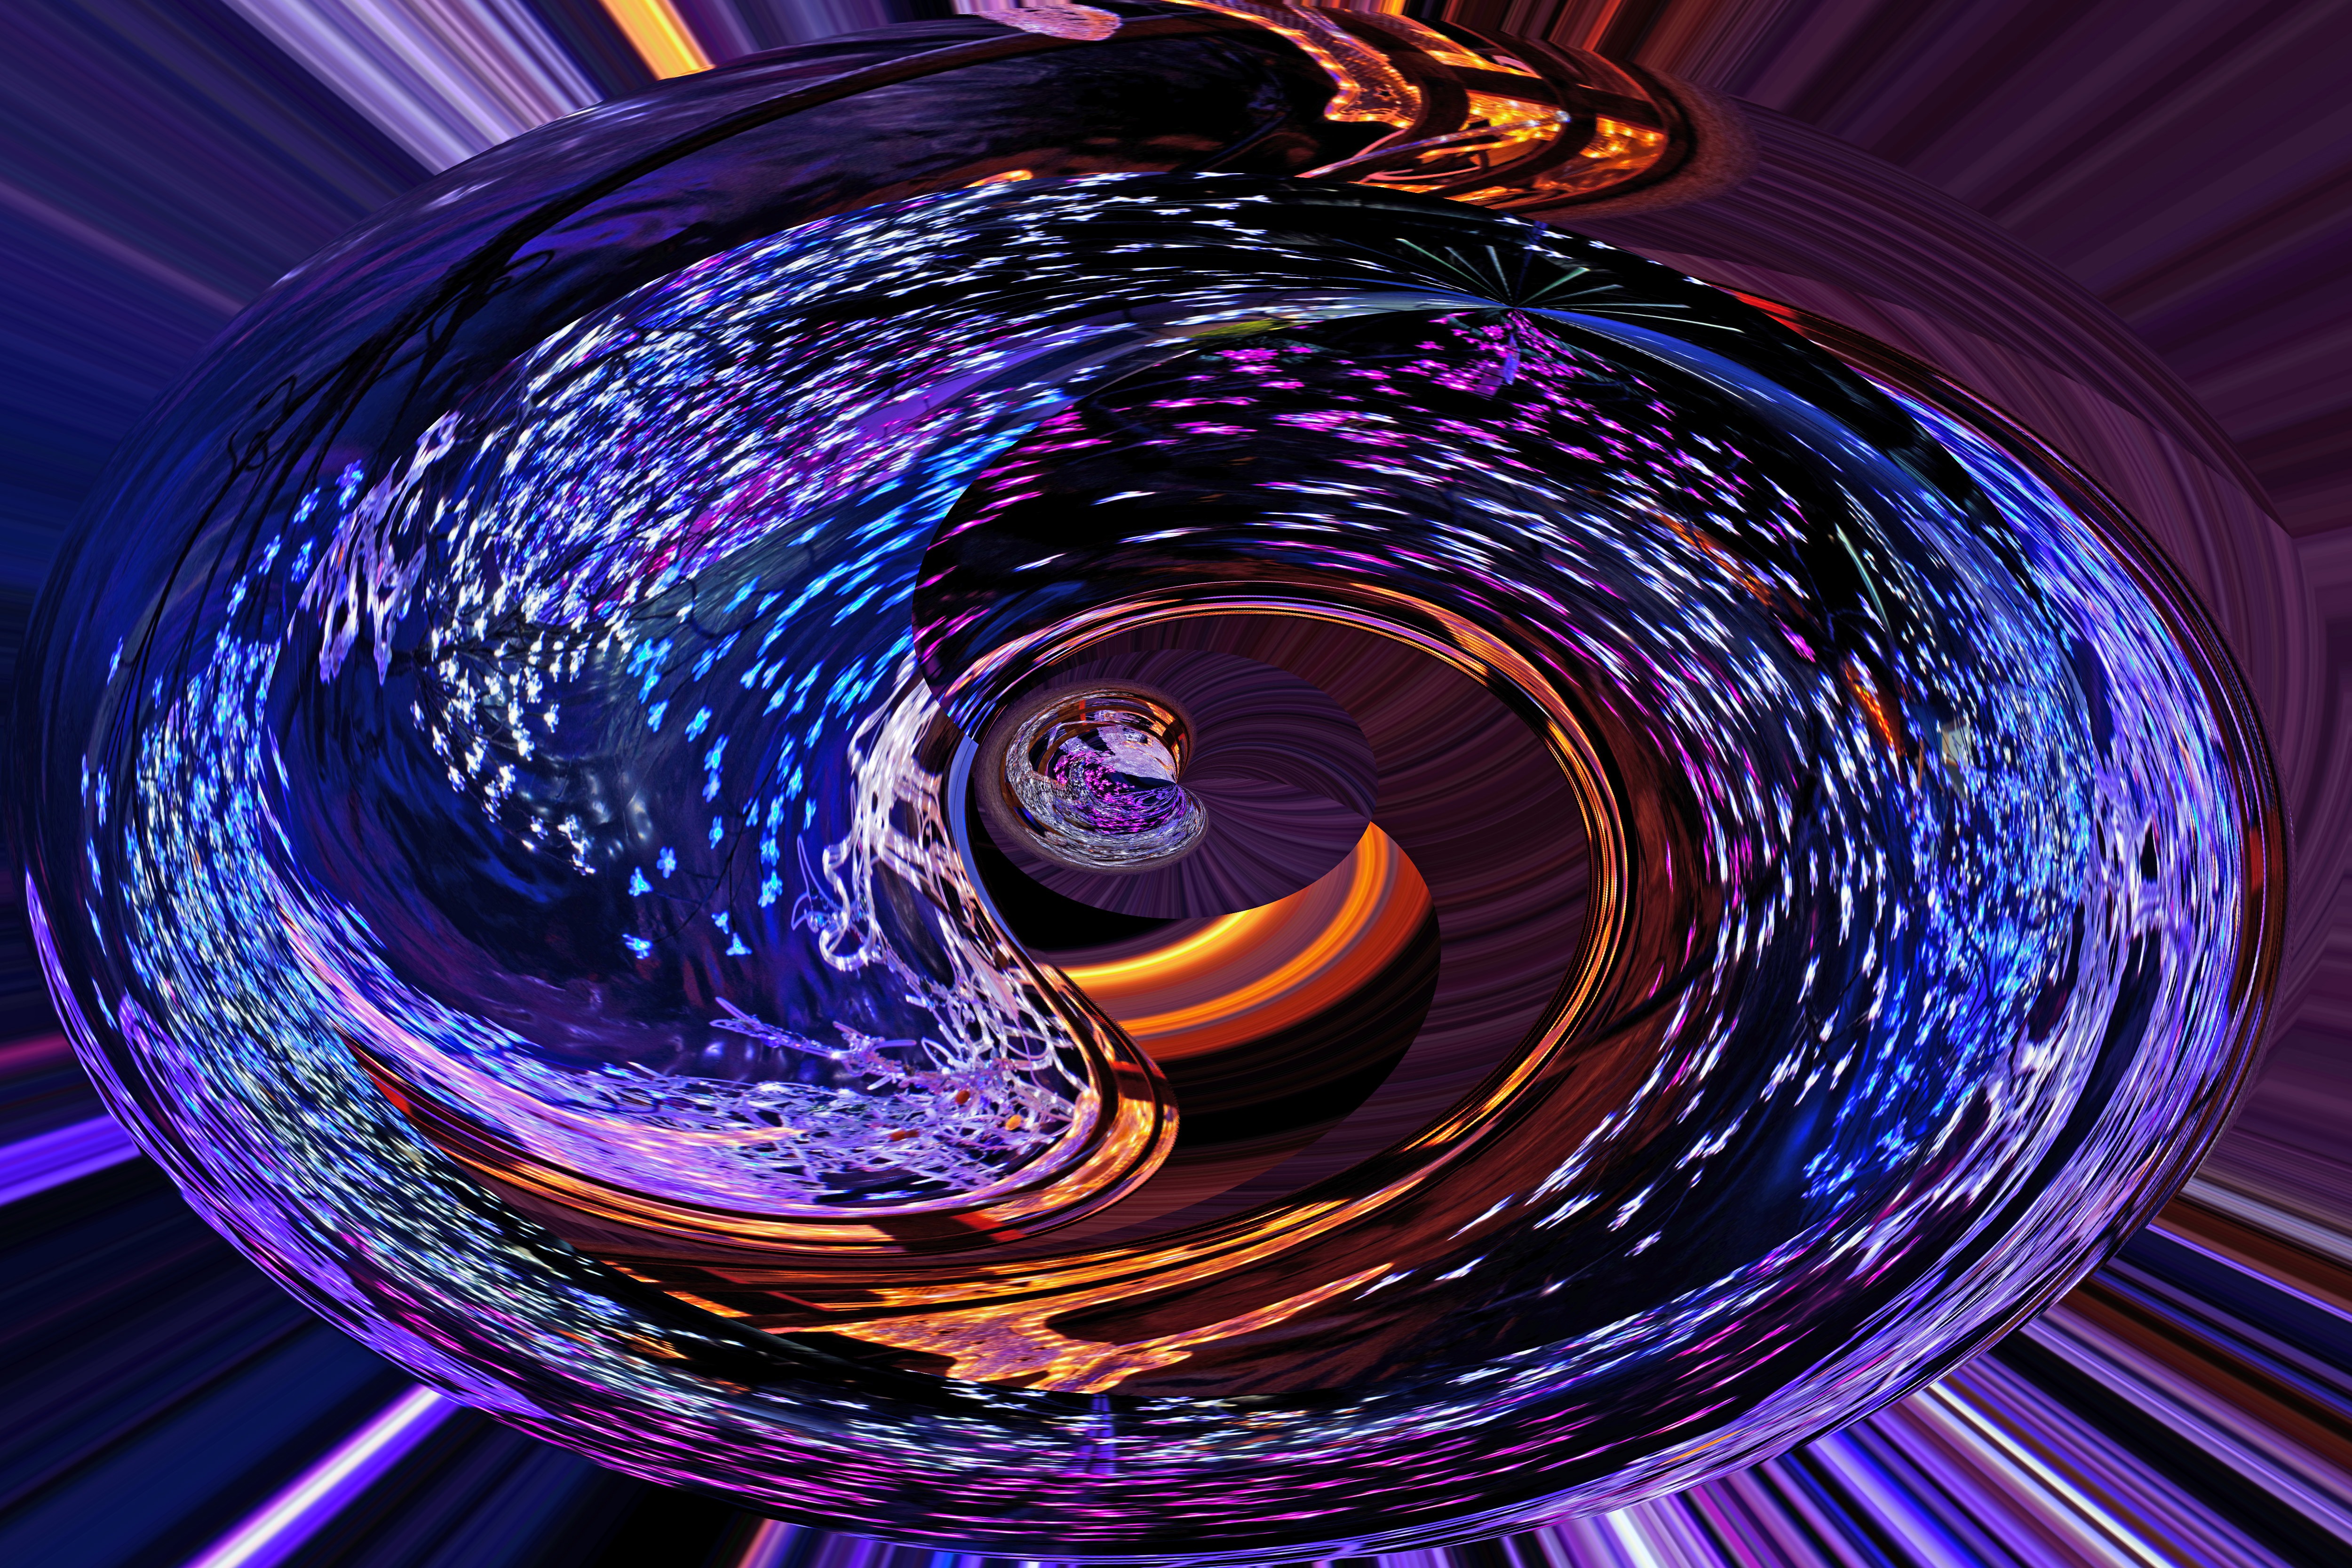
abstract, spiral, purple, color, space, blue, modern, roundabout, circle, outer space, theatre, universe, modern art, vortex, astronomical object